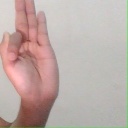
अक्षर: फ